Saint John Paul II Academy

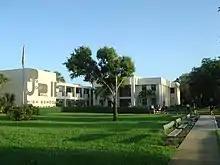
Front lawn of Saint John Paul II Academy (formerly Pope John Paul II High School) in 2009

Saint John Paul II Academy (formerly Pope John Paul II High School) is a private, Catholic, coeducational, college-preparatory secondary education institution run by the Eastern North America District of the Institute of the Brothers of the Christian Schools in a campus in East Boca Raton, Florida, adjacent to the main campus of Lynn University. The school opened in 1980. Saint John Paul II Academy follows the tradition of Saint John Baptist De La Salle and the Brothers of the Christian Schools.